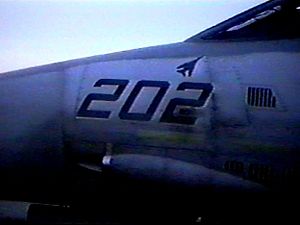
Store Syrte-episoden (1989) / Historie / Efter slaget
En silouet af et MiG-23-fly blev malet på det ene fly efter episoden, den blev dog fjernet inden skibet vendte hjem til USA.
Den 2. Store Syrte-episode udspillede sig den 4. januar 1989 i Store Syrte da to F-14 Tomcats fra United States Navy skød to libyske MiG-23 Floggere som angiveligt forsøgte at engagere dem, som det var sket under en lignende episode under en anden episode i 1981.